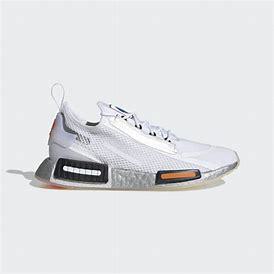
Brand: Adidas
Model: NMD_R1 Spectoo